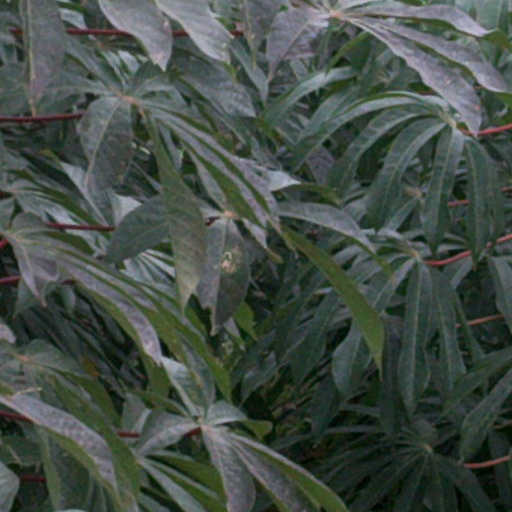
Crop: cassava